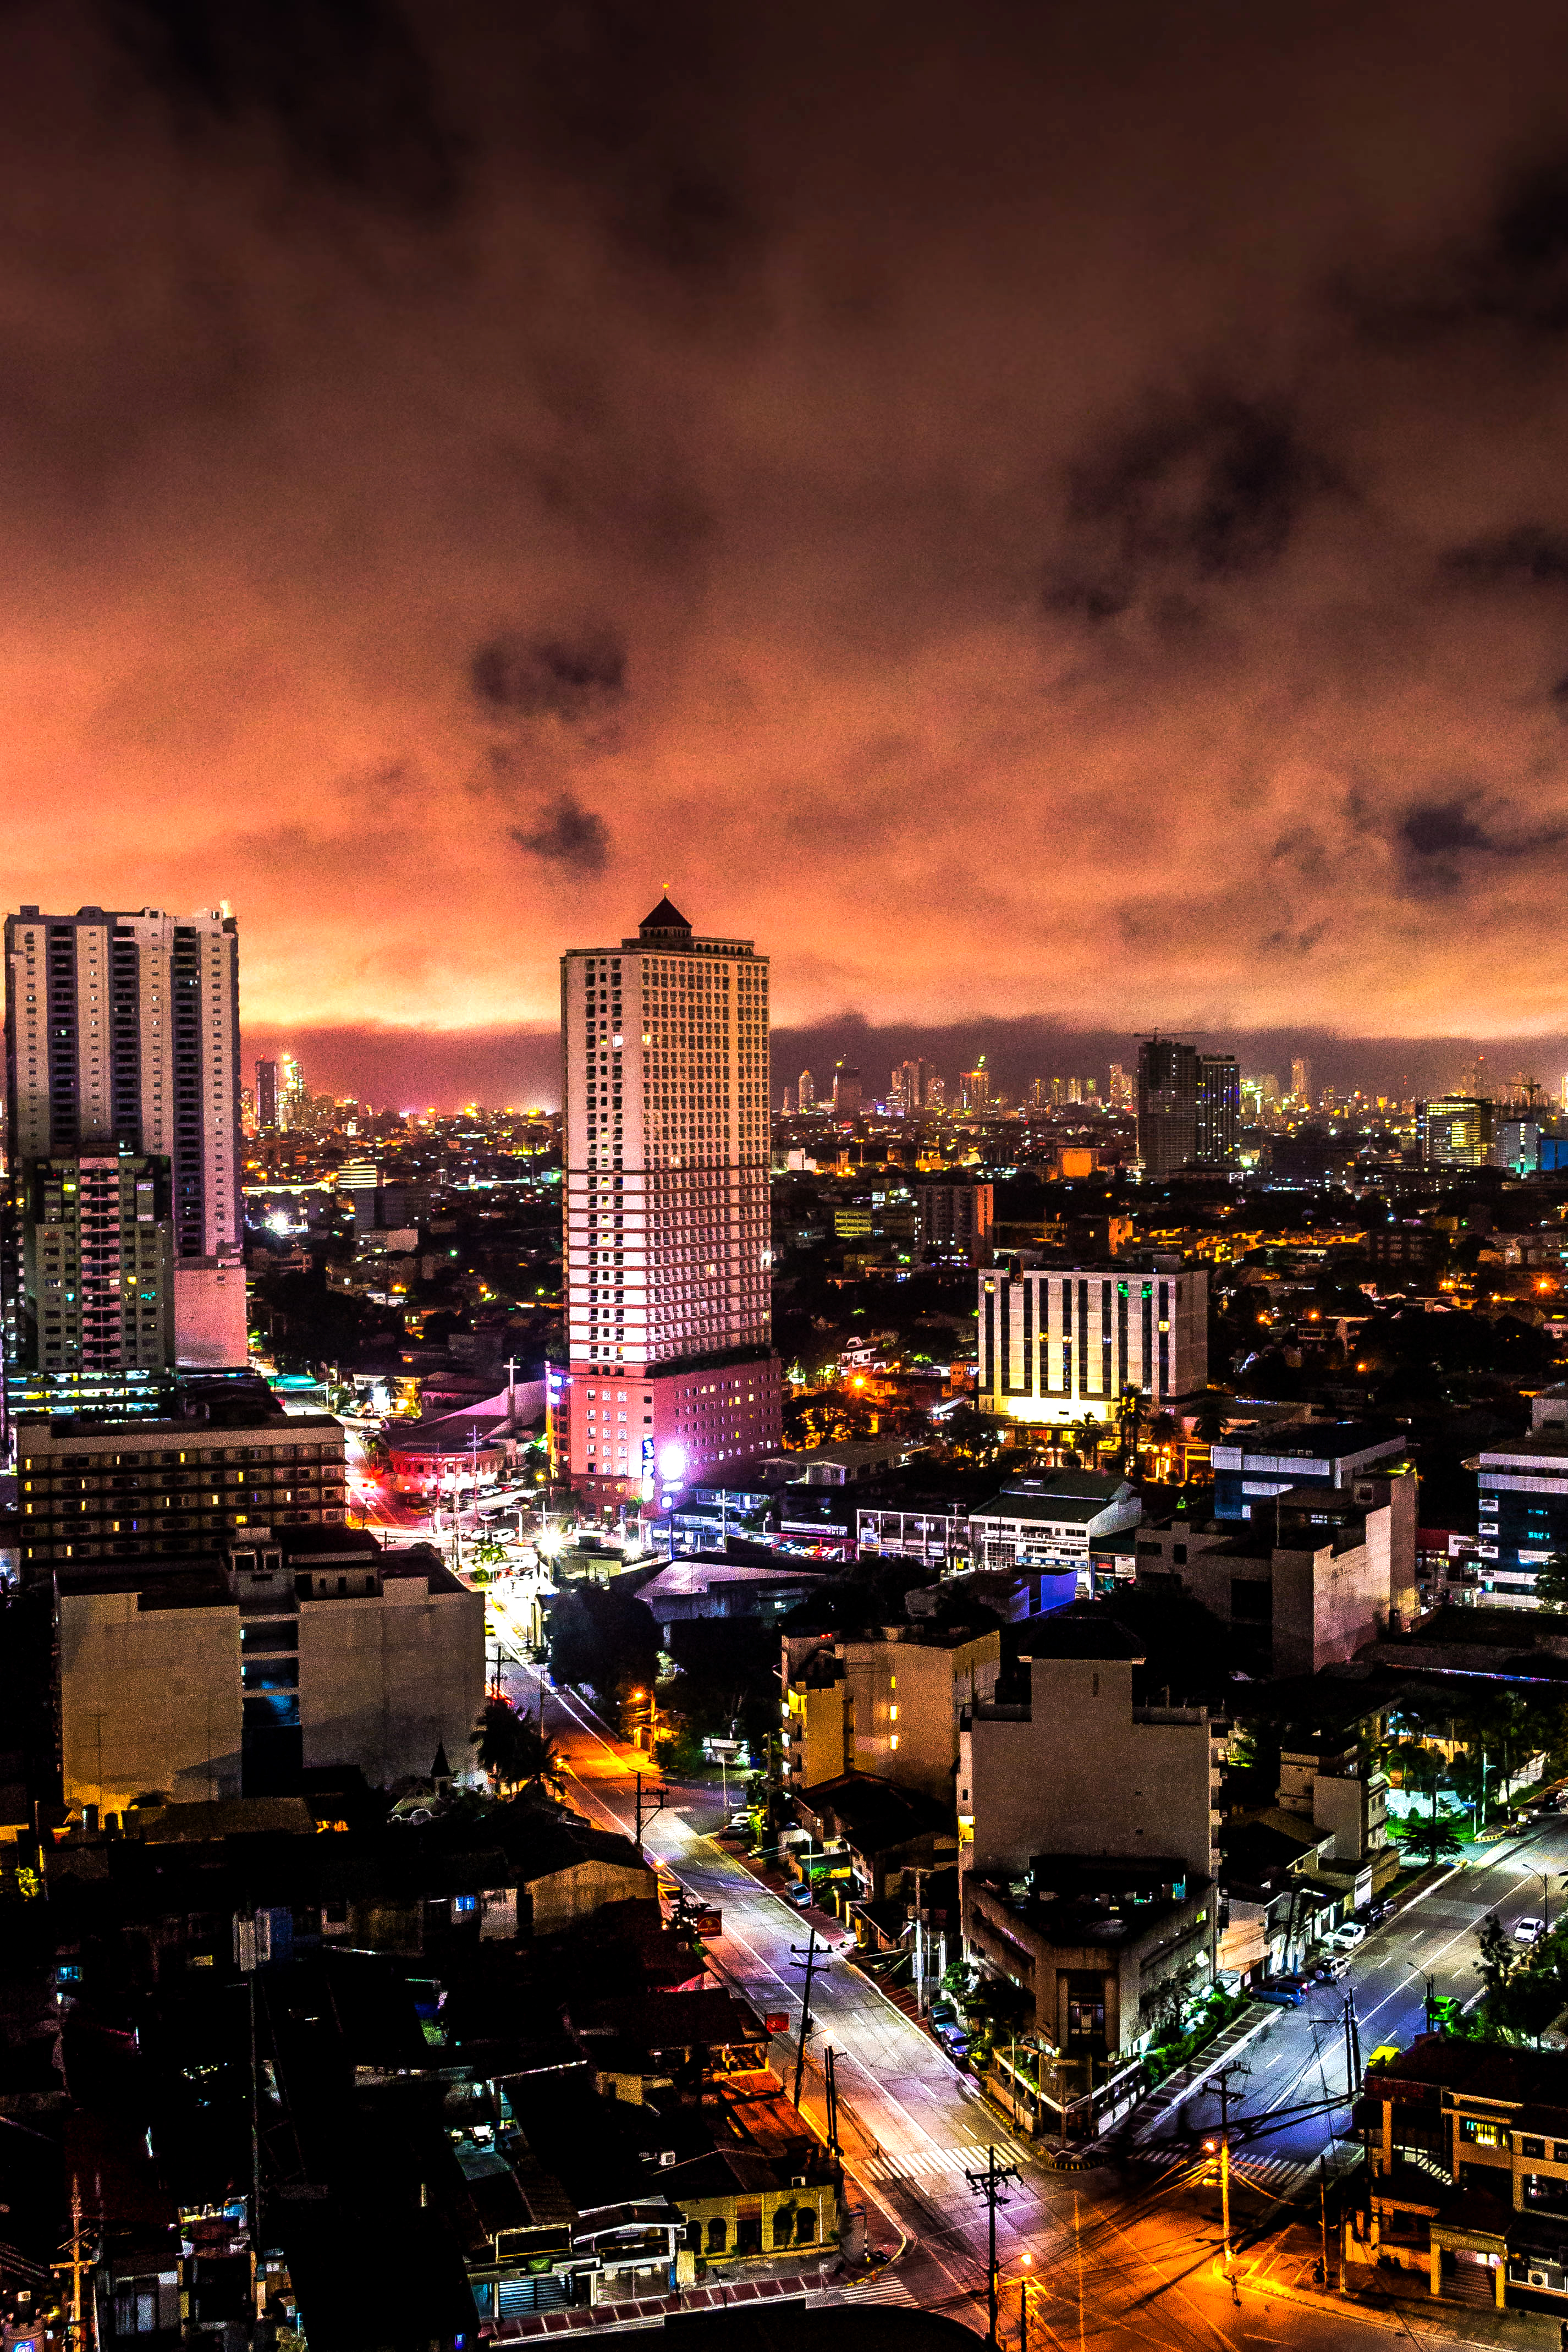
horizon, architecture, sunset, road, skyline, night, cloudy, city, skyscraper, urban, cityscape, downtown, dusk, evening, reflection, illuminated, buildings, metropolis, urban area, residential area, human settlement, metropolitan area